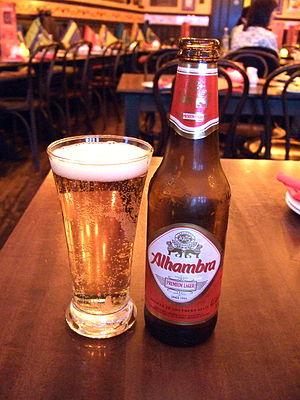
Cerveza Alhambra est marque de bière andalouse de Grenade qui a été fondée en 1925 et qui est maintenant une filiale du Groupe Mahou-San Miguel. La marque de bière artisanale appartient depuis 2007 au groupe Mahou-San Miguel. Cette année, les usines du groupe brasseur leader en Espagne ont également reçu la certification environnementale EMAS. La gamme de Cervezas Alhambra respecte des critères stricts de qualité pendant le processus de fabrication de ses boissons et utilise soigneusement des matières premières de qualité pour sa production : une grande variété de houblons, des malts de brasserie, de la levure et de l'eau de très bonne qualité issue des montagnes de la Sierra Nevada. La bière par excellence de la marque est l'Alhambra Reserva 1925 lancée sur le marché en 1997. Cette bière est devenue un hommage aux origines de la marque et au procédé artisanal qui la caractérise. Au fil des dernières années, la brasserie a été récompensée par plusieurs médailles et prix pour ses innovations, son engagement envers le client ainsi que l'élaboration et la qualité artisanale de ses bières.